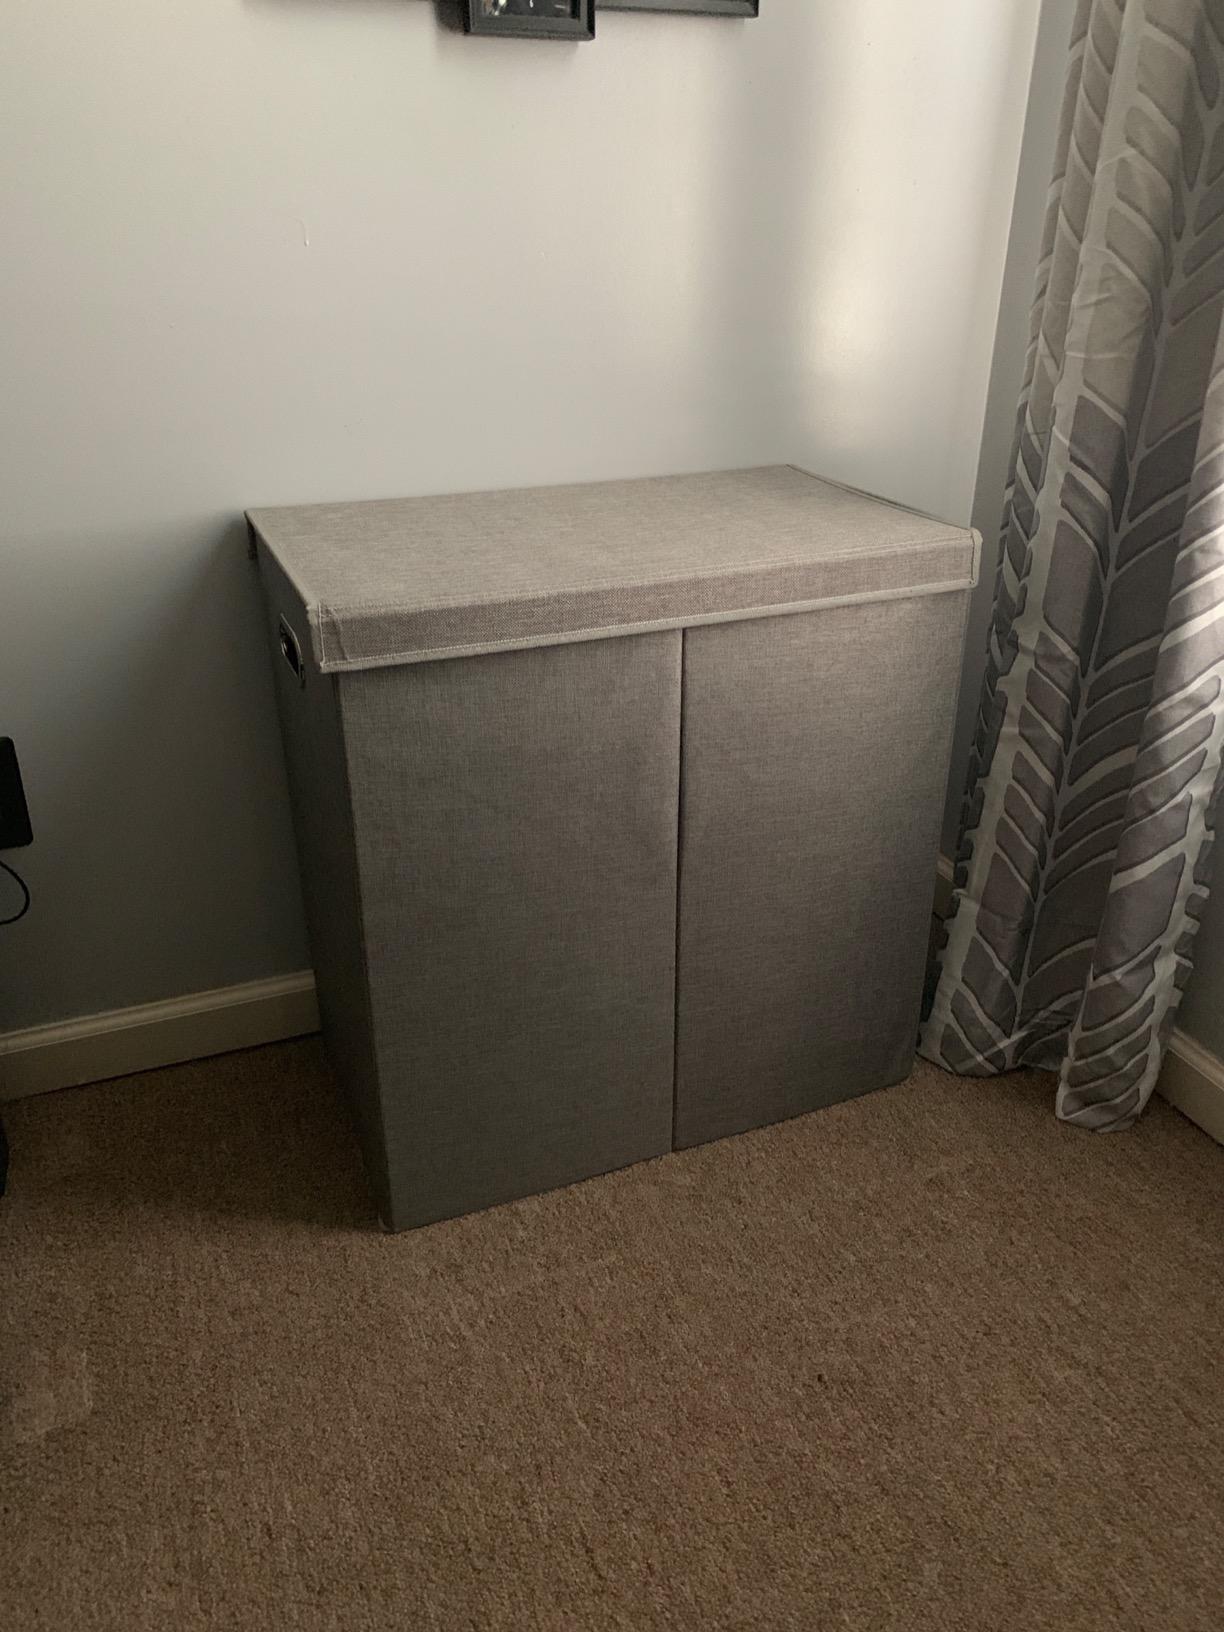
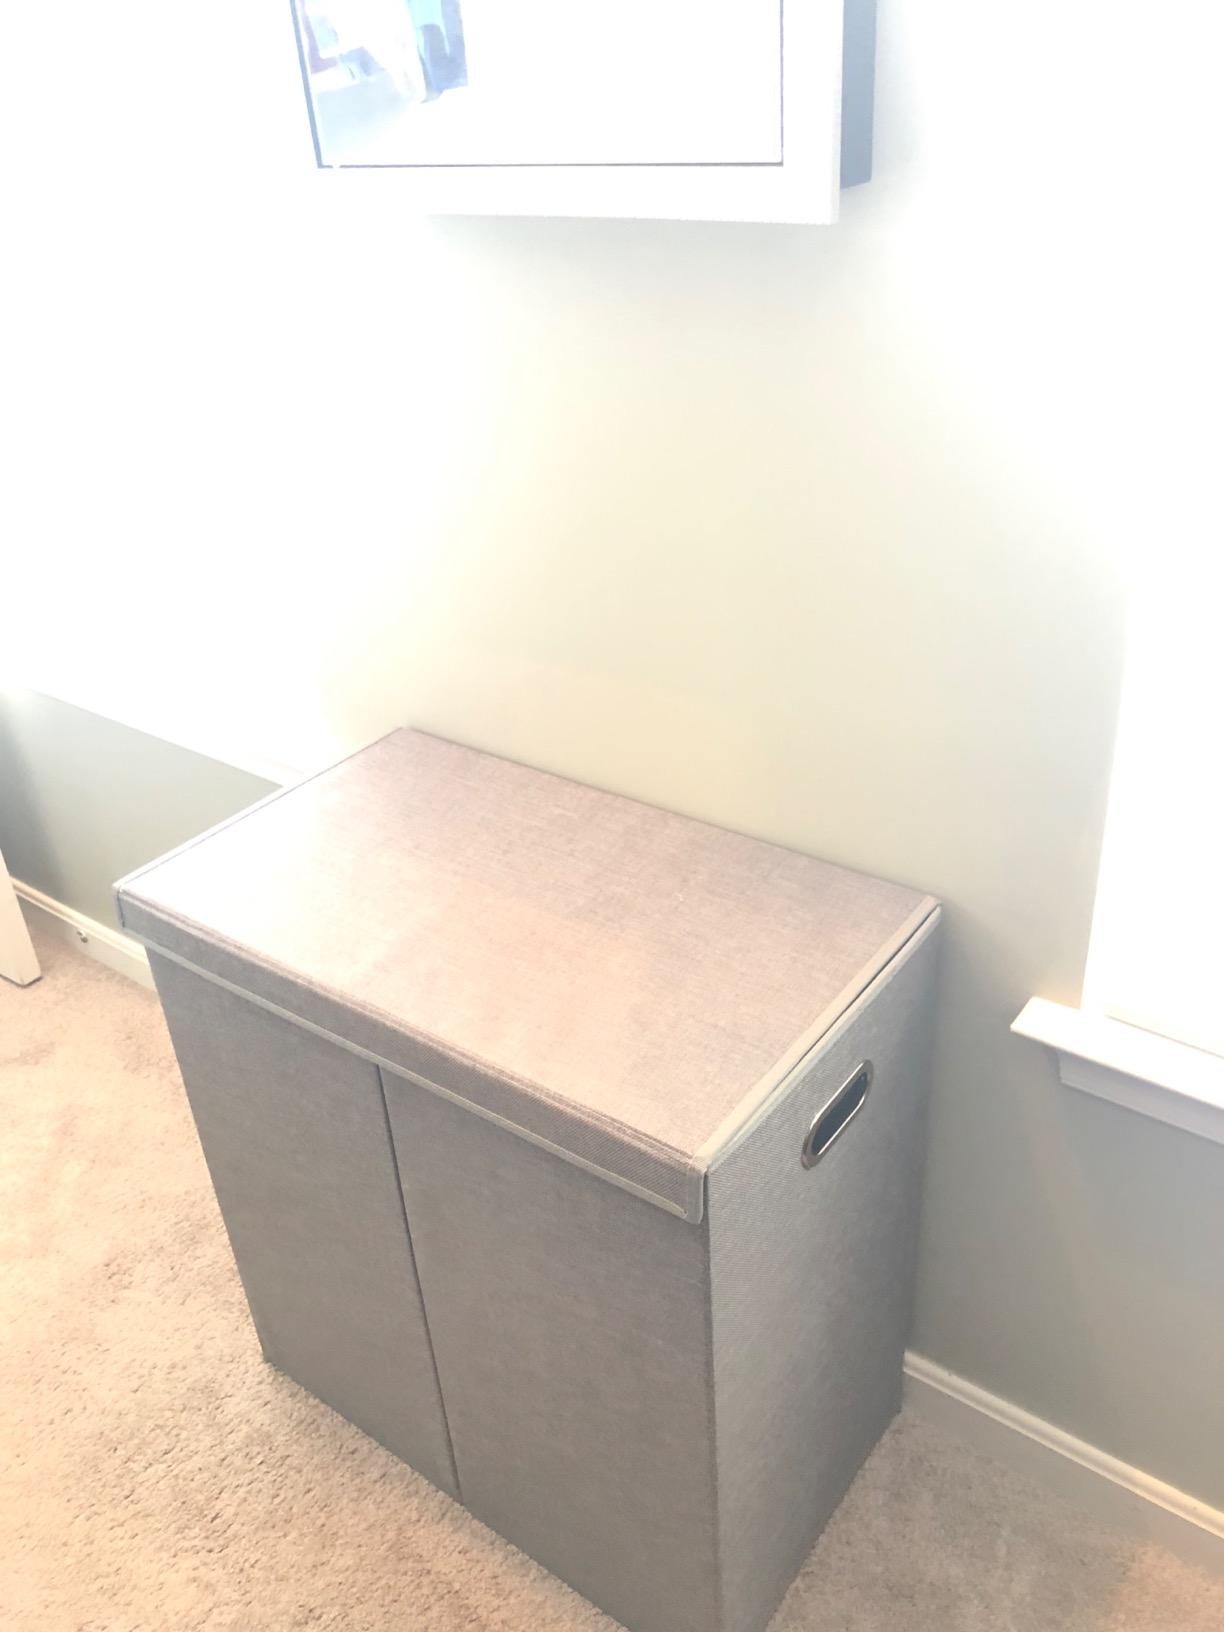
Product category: items_hamper
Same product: yes